Melon production in Turkmenistan

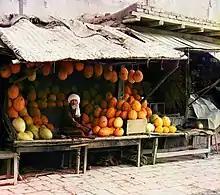
Melons in Samarkand across the border in Uzbekistan

Melon production in Turkmenistan contributes to the national economy. It has been important to agricultural production in the country for centuries and in the Middle Ages was praised as a "miracle" crop. In 1992 some 26,069 hectares were under cultivation. Turkmenistan has hosted an annual Melon Day since 1994 to celebrate Melon culture in the country. Held in the autumn, melons "are brought into Ashgabad by soldiers and the people can eat as many melons as they like." Production in the country has been affected by pests such as the whitefly.